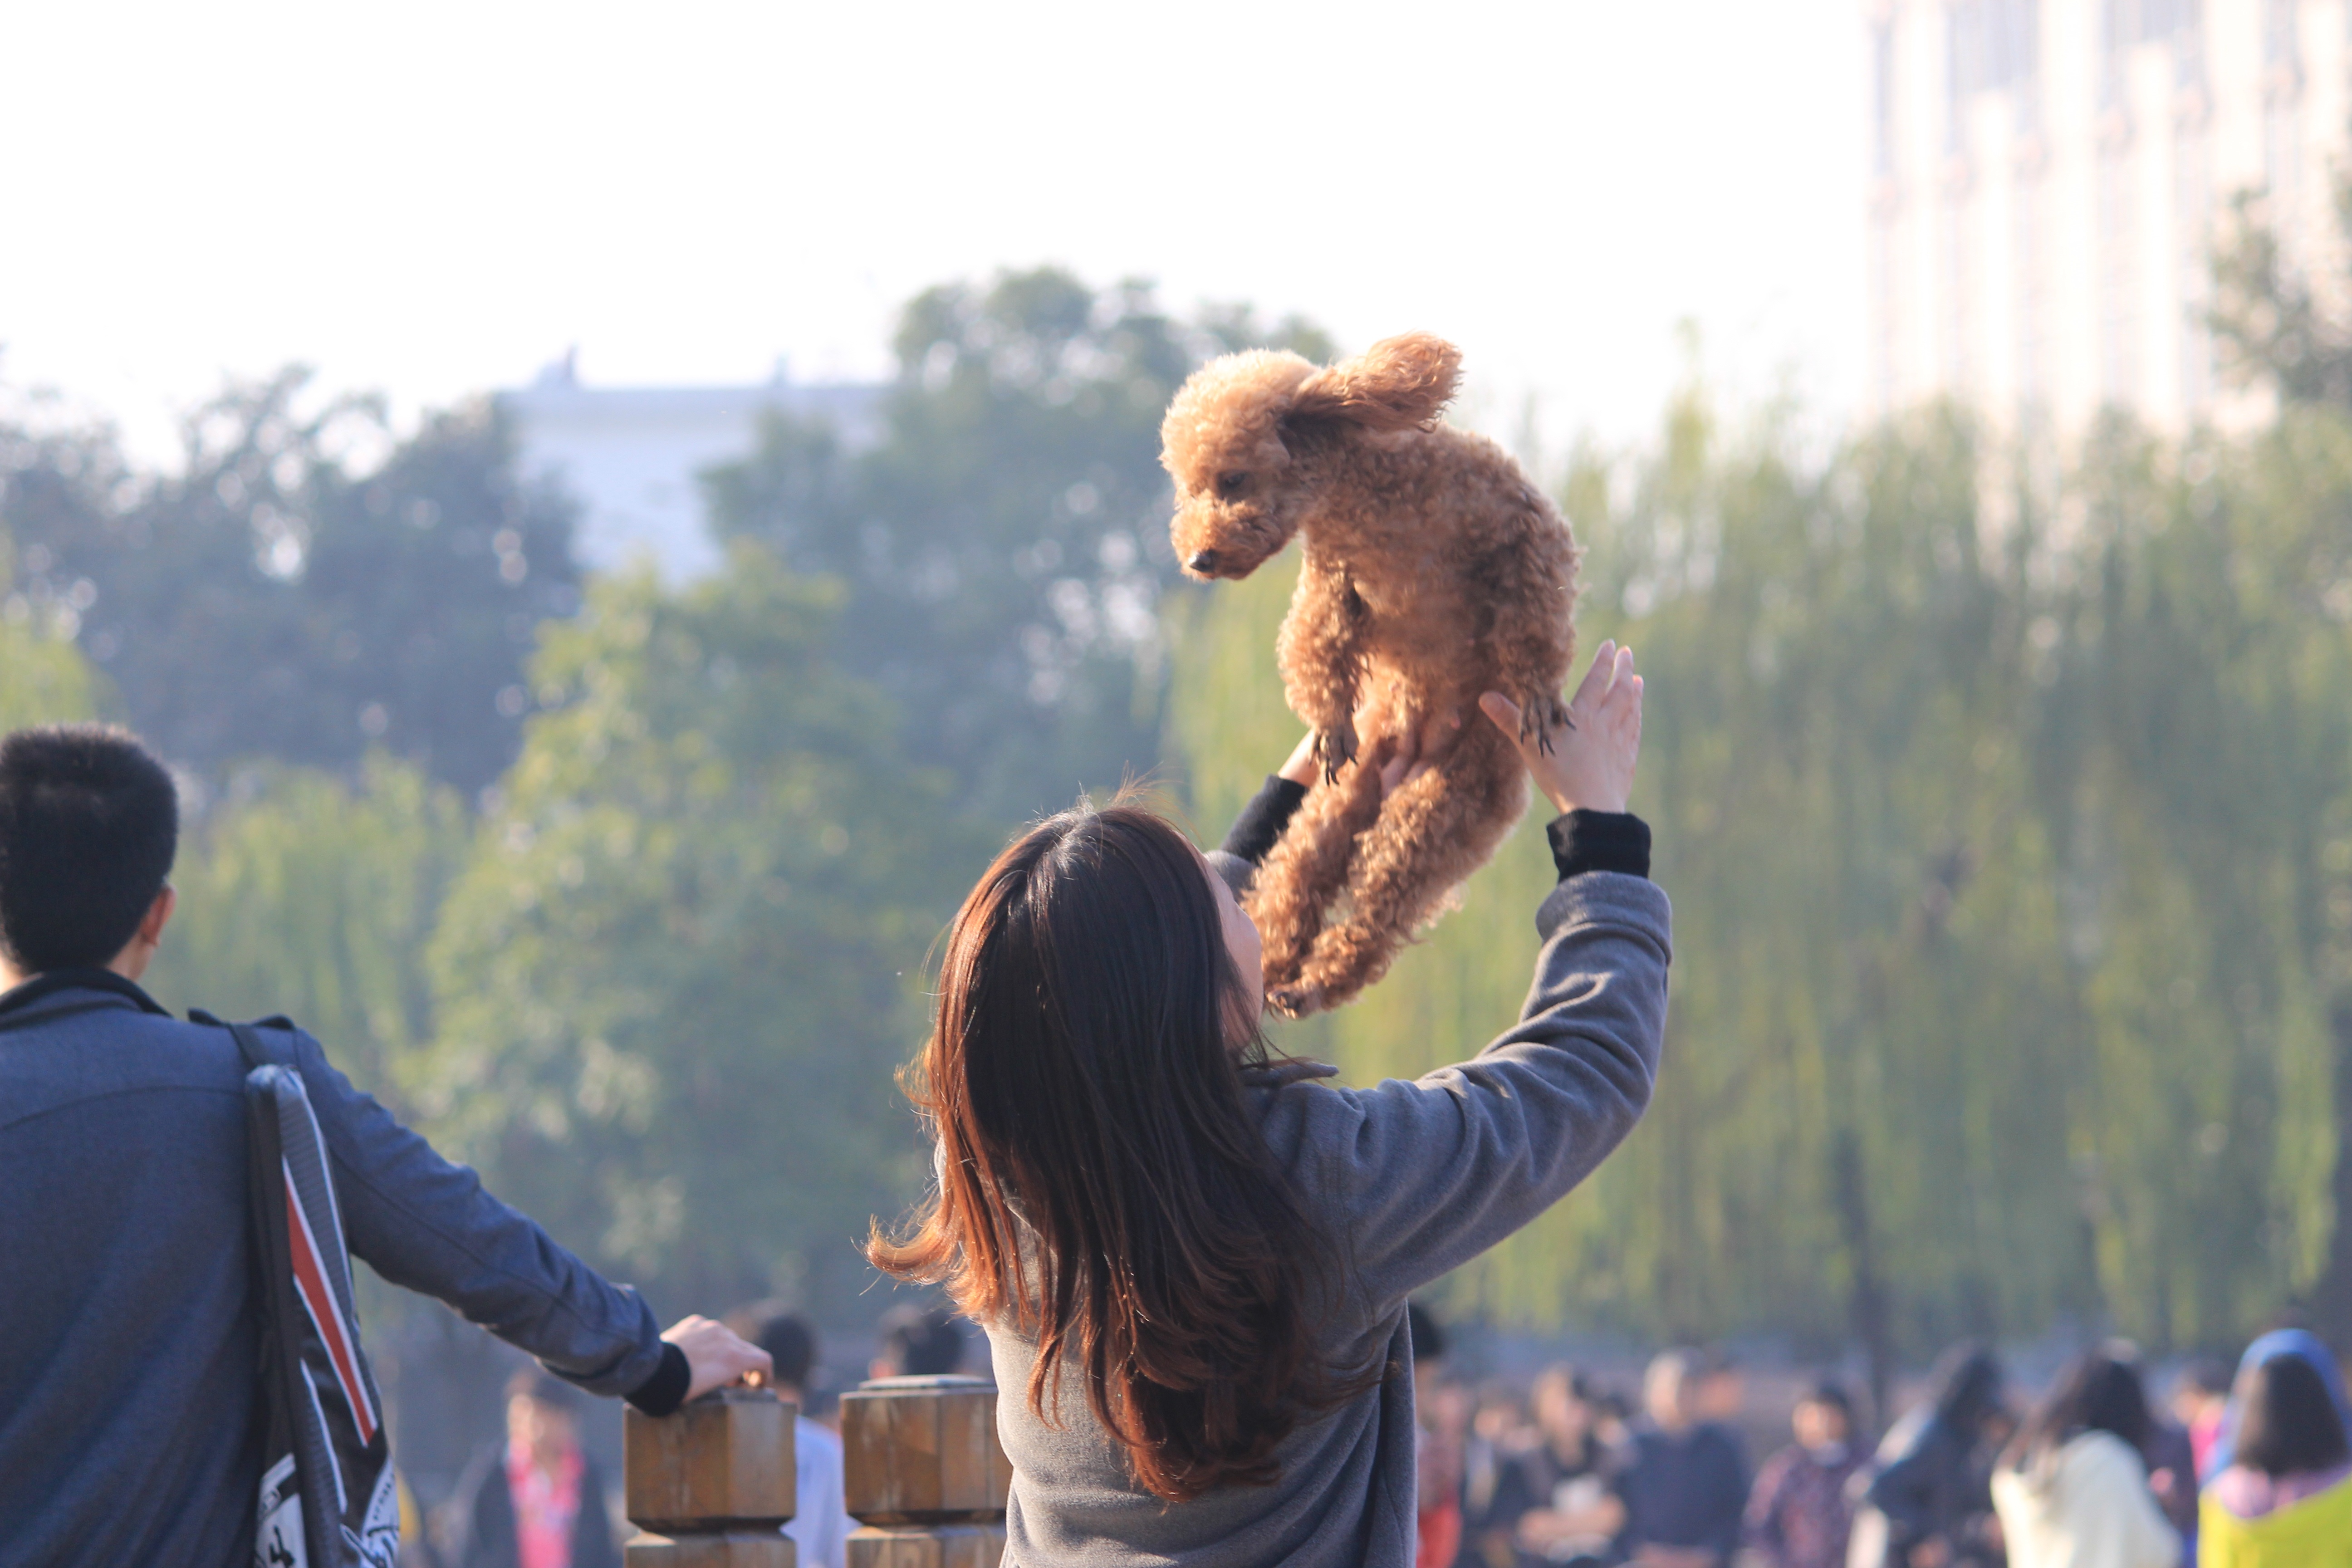
outdoor, people, play, dog, crowd, fun, photograph, china, interaction